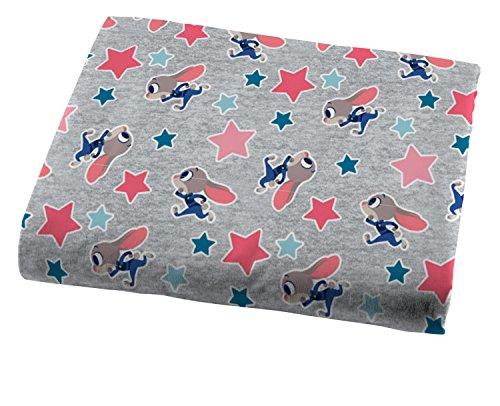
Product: Disney/Pixar Zootopia 'Bunny Ears' 3 Piece Sheet Set, Twin
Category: Home & Kitchen | Bedding | Kids' Bedding | Blankets & Throws
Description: Includes 1 Twin Microfiber Sheet Set.
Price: $22.35
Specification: ProductDimensions:75x39x1inches|ItemWeight:2.09pounds|ShippingWeight:2.1pounds(Viewshippingratesandpolicies)|Manufacturer:JayFrancoandSons,Inc.|ASIN:B01AMV8PXA|Itemmodelnumber:JF28541TICD